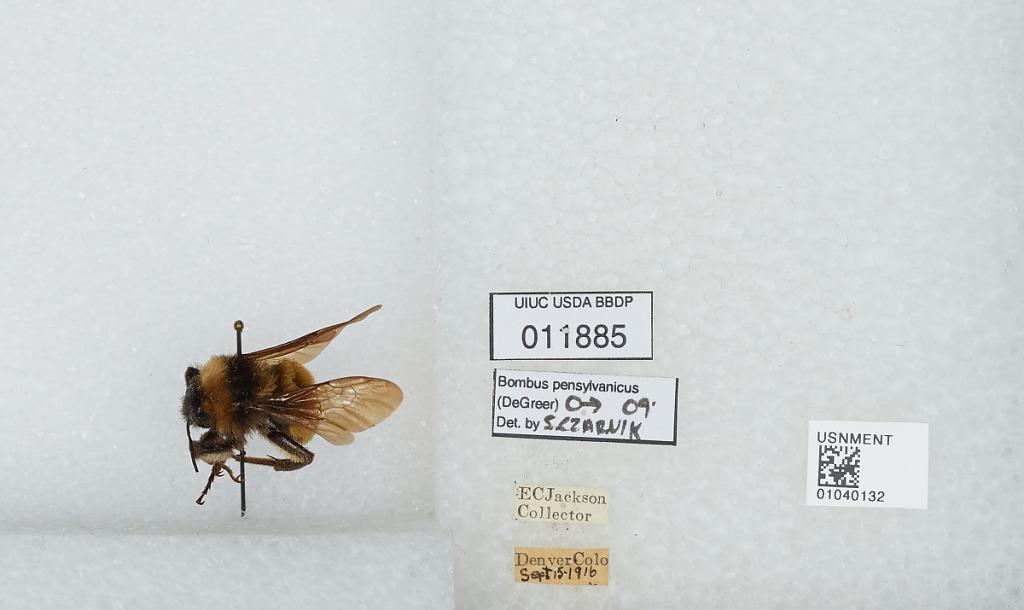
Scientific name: Bombus (Fervidobombus) pensylvanicus pensylvanicus (De Geer)
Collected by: E. Jackson
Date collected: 1916-9-15
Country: United States
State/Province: Colorado
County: Denver
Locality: Denver
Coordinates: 39.7392, -104.985
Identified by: Czarnik, S.